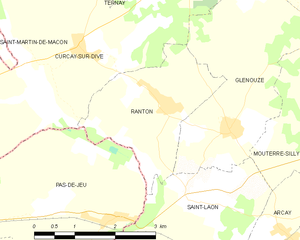
Carte des communes françaises Ranton